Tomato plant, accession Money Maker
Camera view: tilt-top (135 deg); turntable rotation: 30 degrees
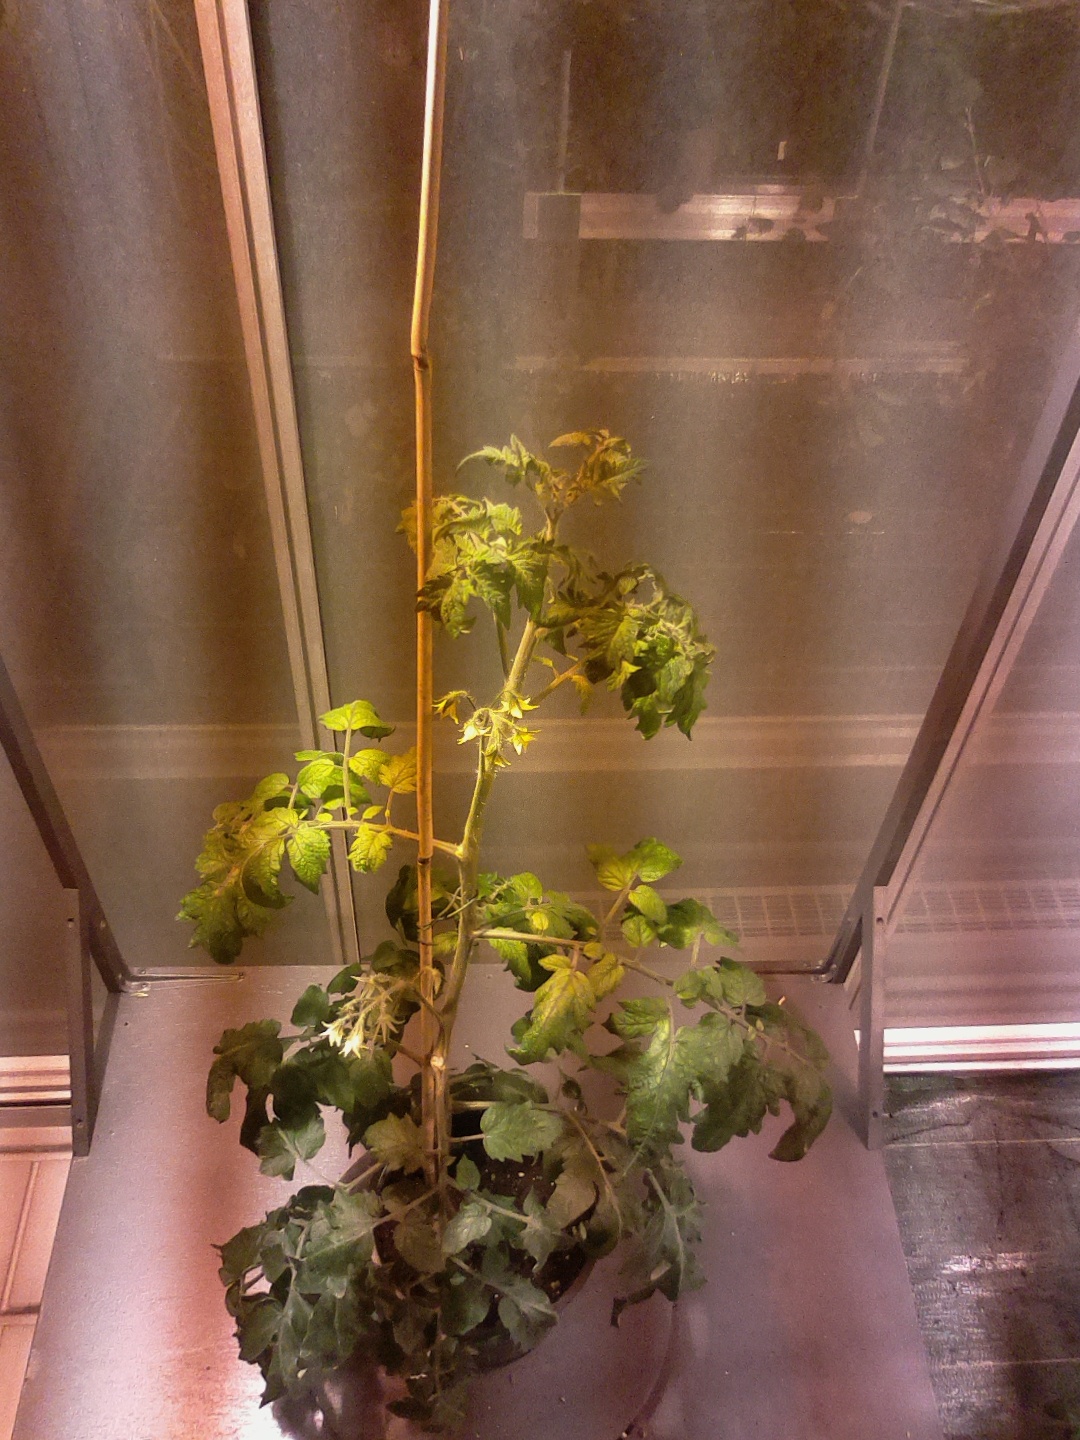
BBCH growth stage 68: Full flowering, 80%-90% of flowers open, more petals falling